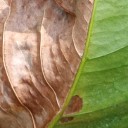
Label: Phoma